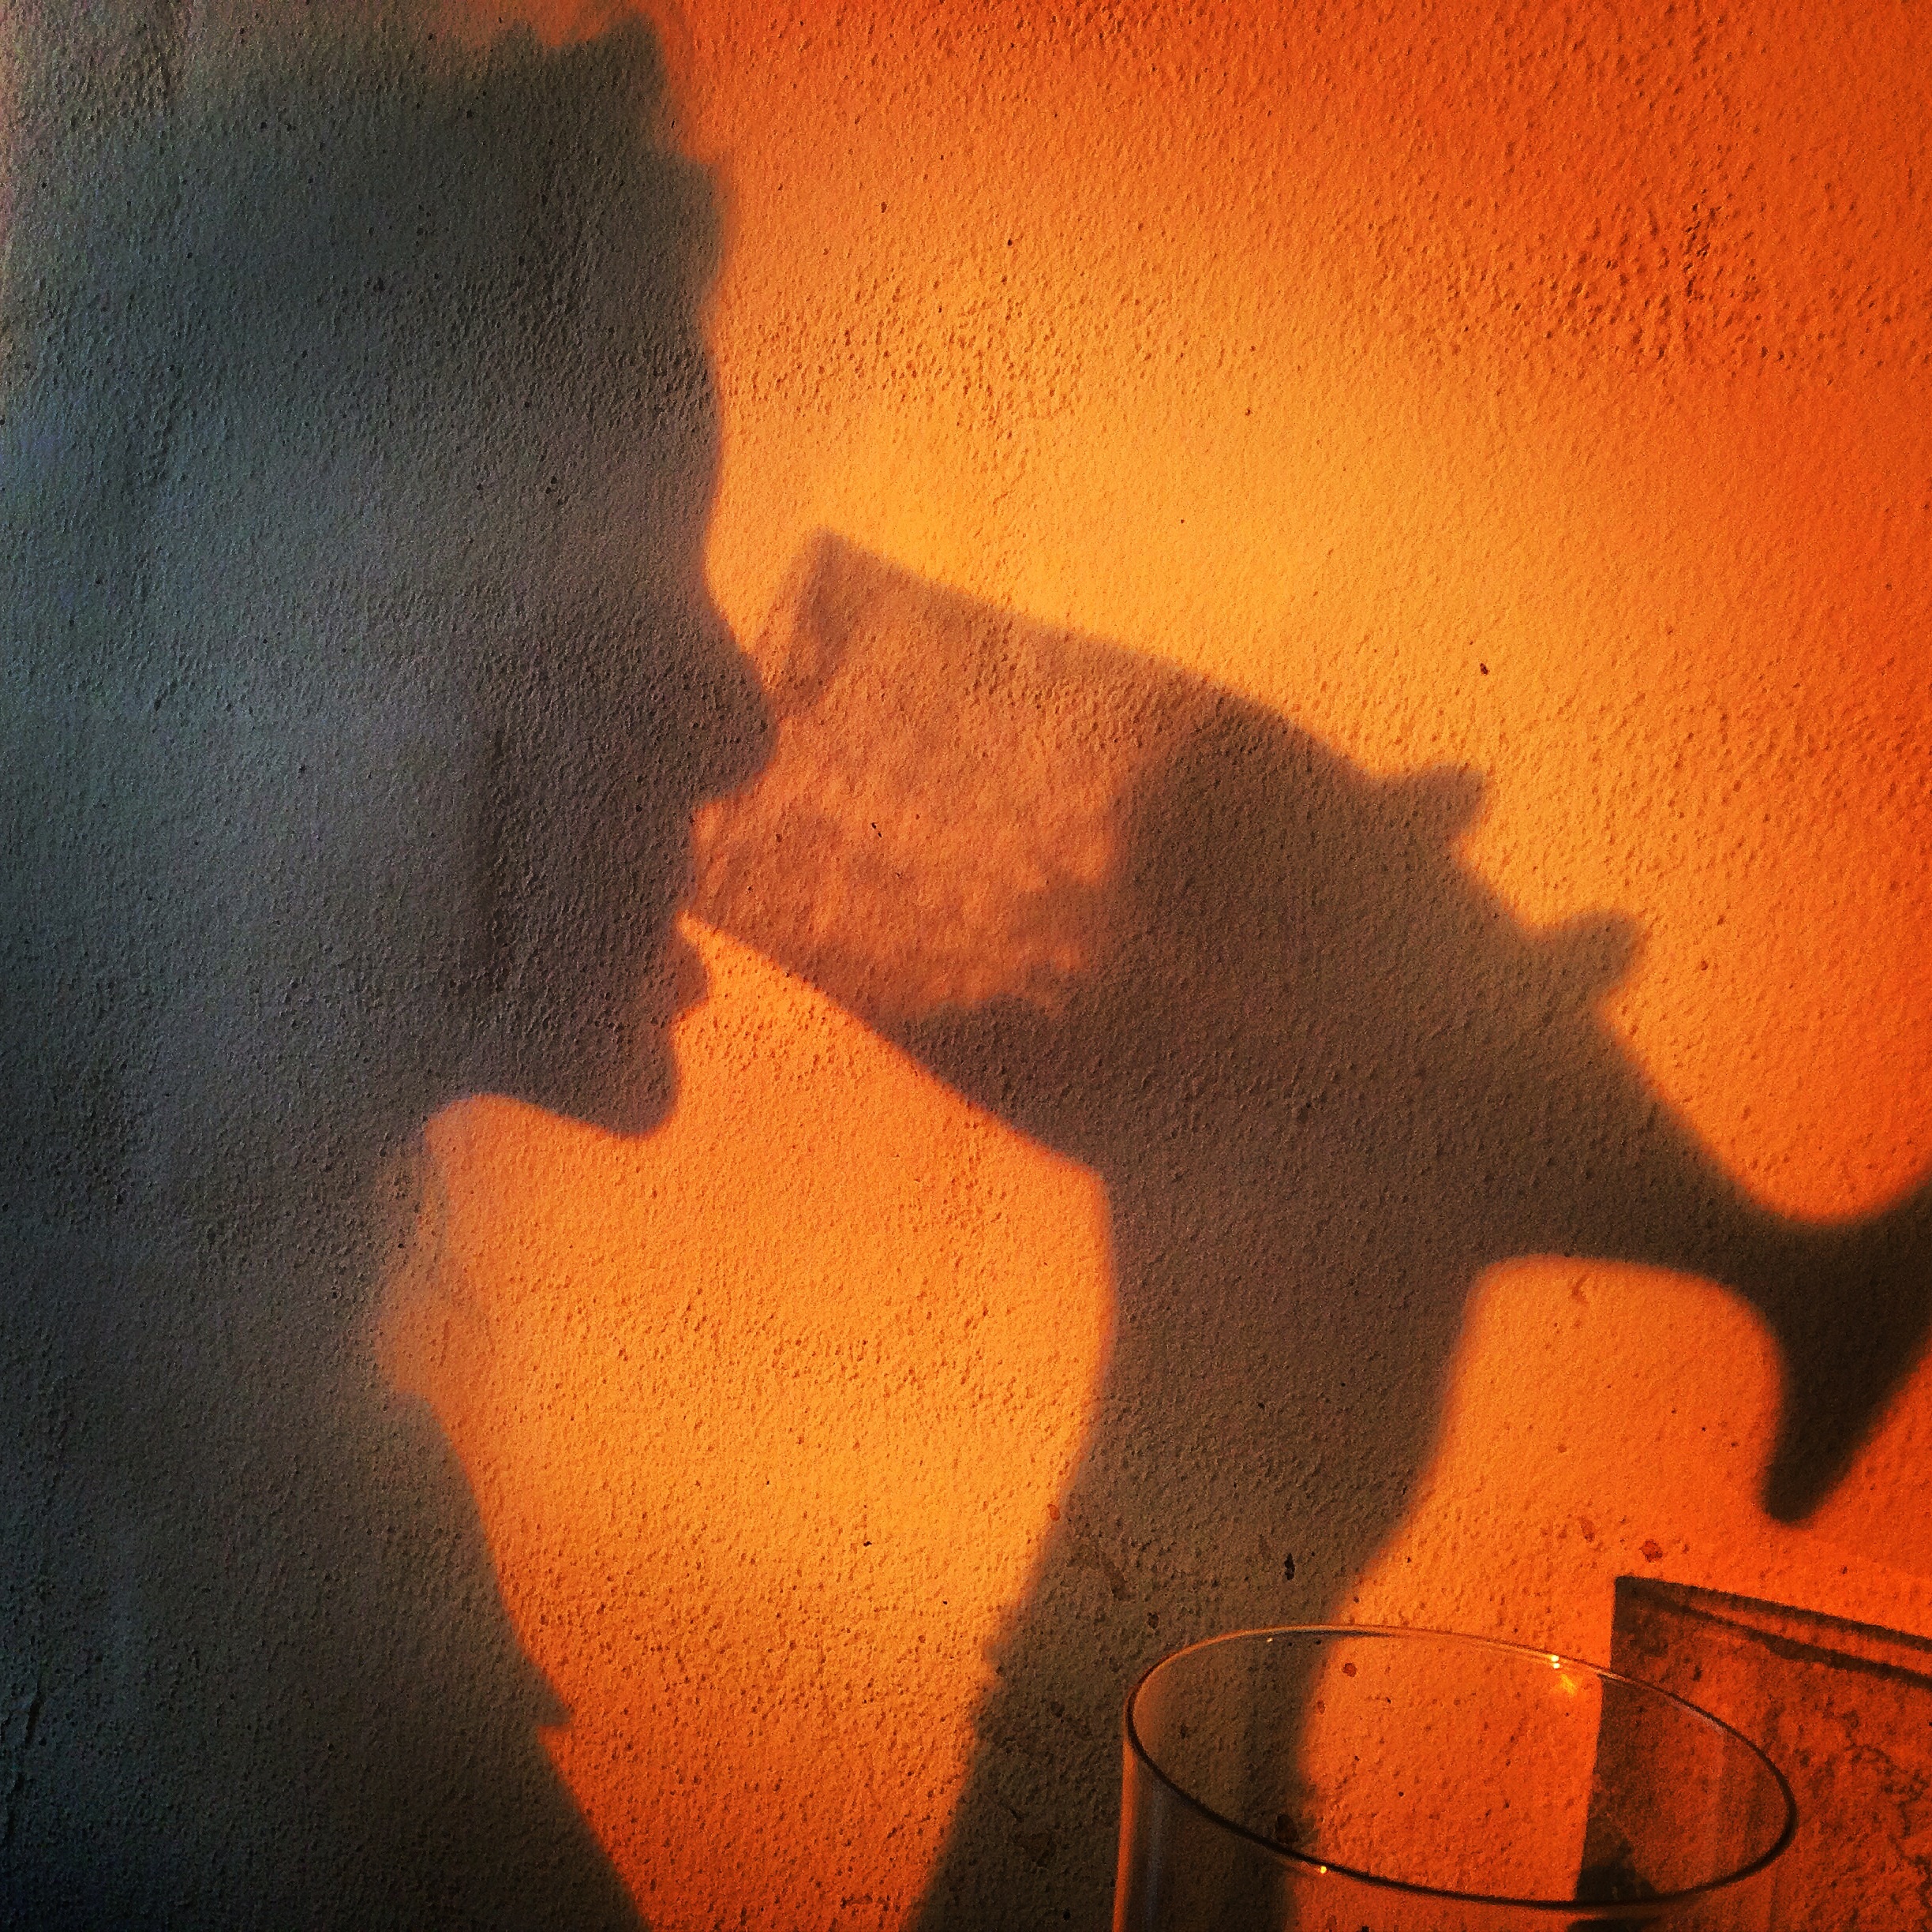
light, texture, summer, orange, reflection, color, shadow, drink, beer, selfie